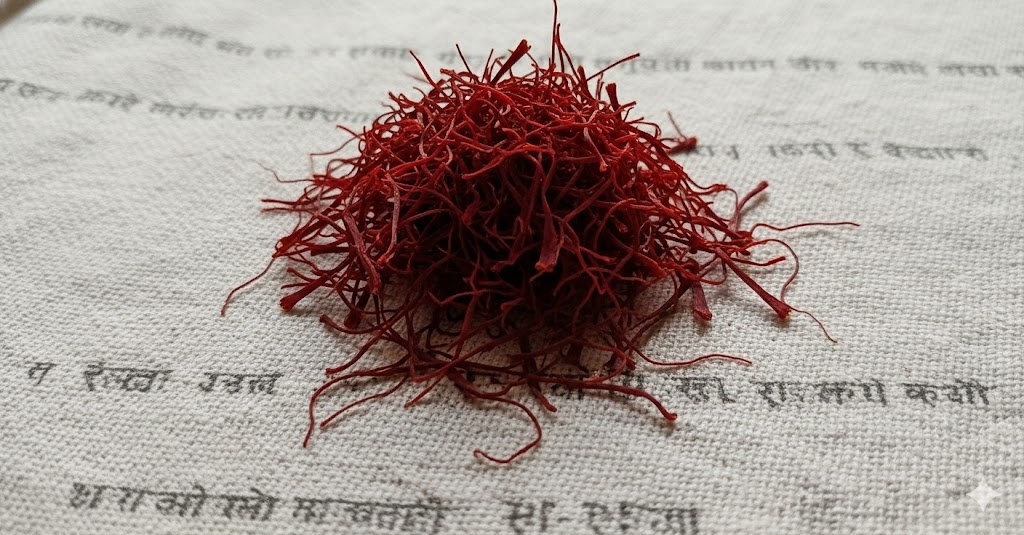
Saffron quality class: mogra